Kettering railway station

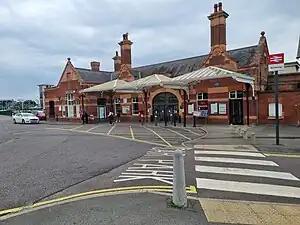
Kettering railway station view from Station Road, 2023

Kettering railway station serves the market and industrial town of Kettering in Northamptonshire, England. It lies south-west of the town centre, on the Midland Main Line, north of London St. Pancras.